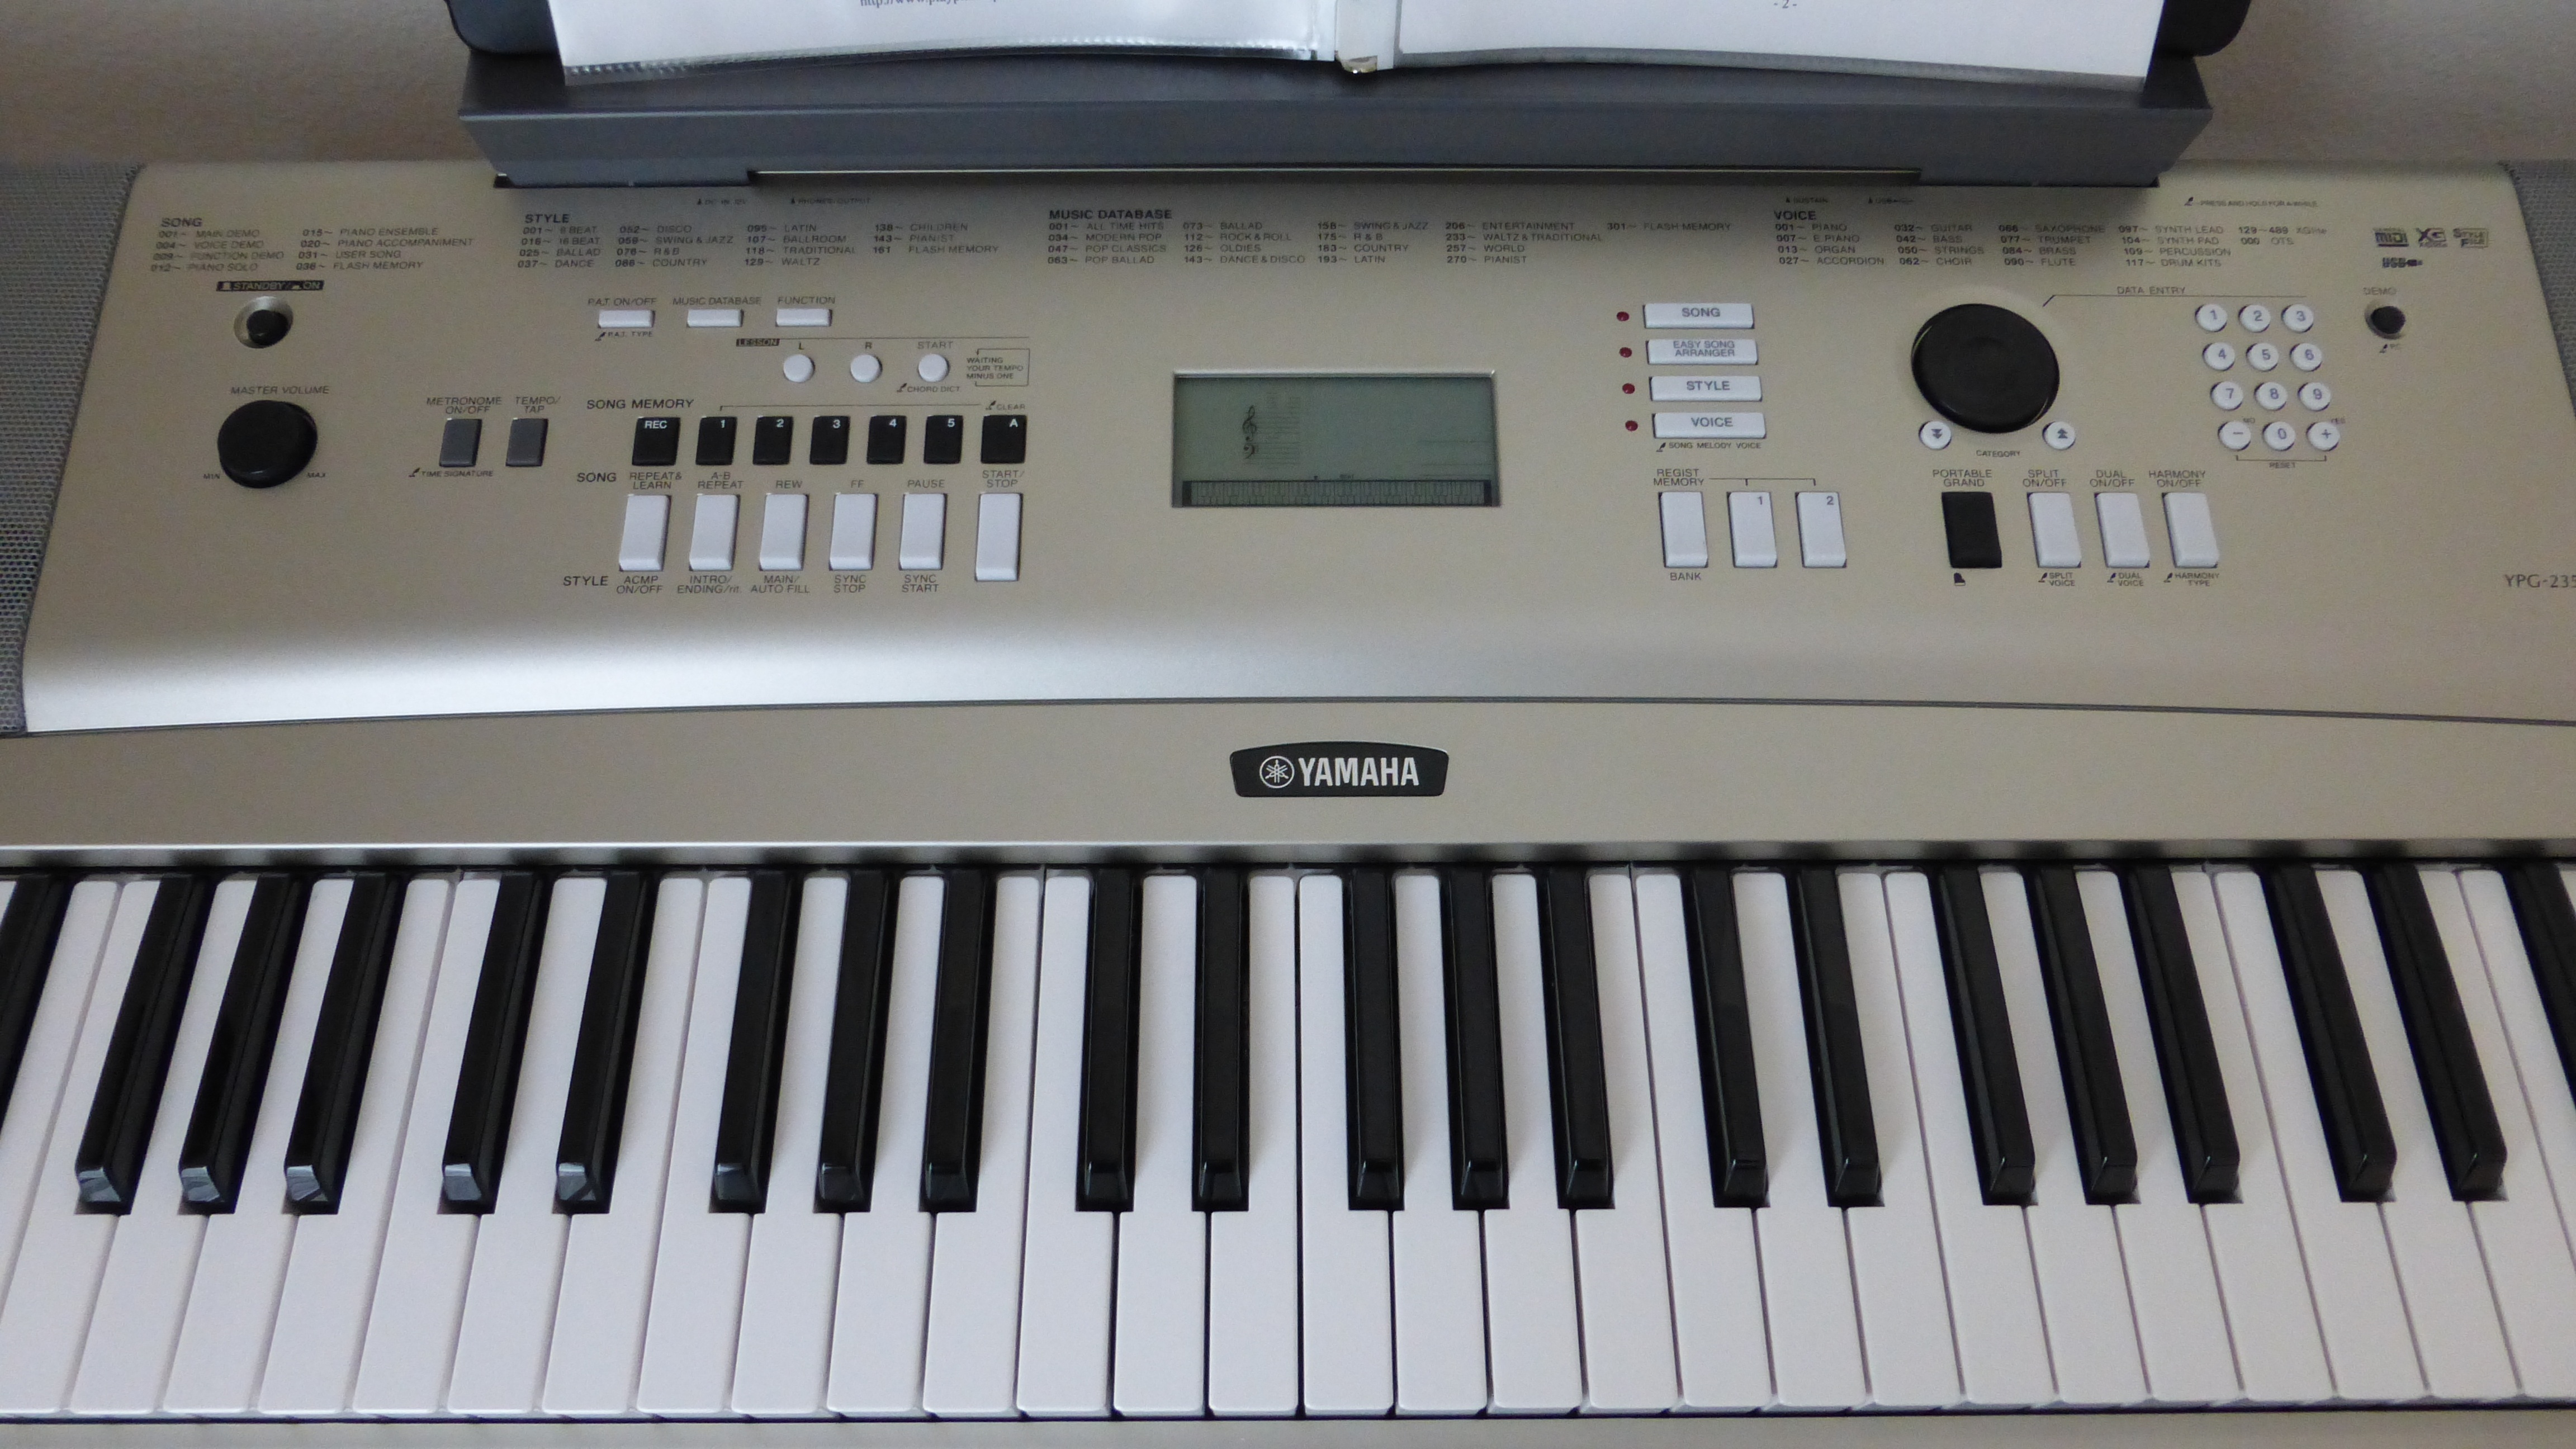
music, keyboard, technology, play, instrument, piano, musician, musical instrument, yamaha, sound, organ, entertainment, harmony, synthesizer, teach, piano keyboard, children learning, string instrument, digital piano, yamaha keyboard, electronic device, musical keyboard, electronic instrument, electric piano, electronic keyboard, analog synthesizer, player piano, celesta, nord electro, music workstation, yamaha sy77, electronic musical instrument, oberheim ob xa